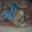
Label: dog